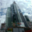
Label: skyscraper